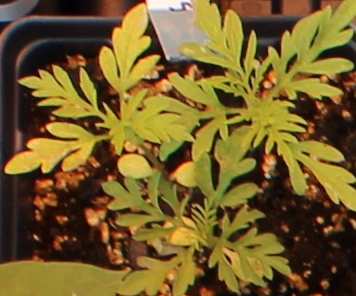
Label: Ragweed